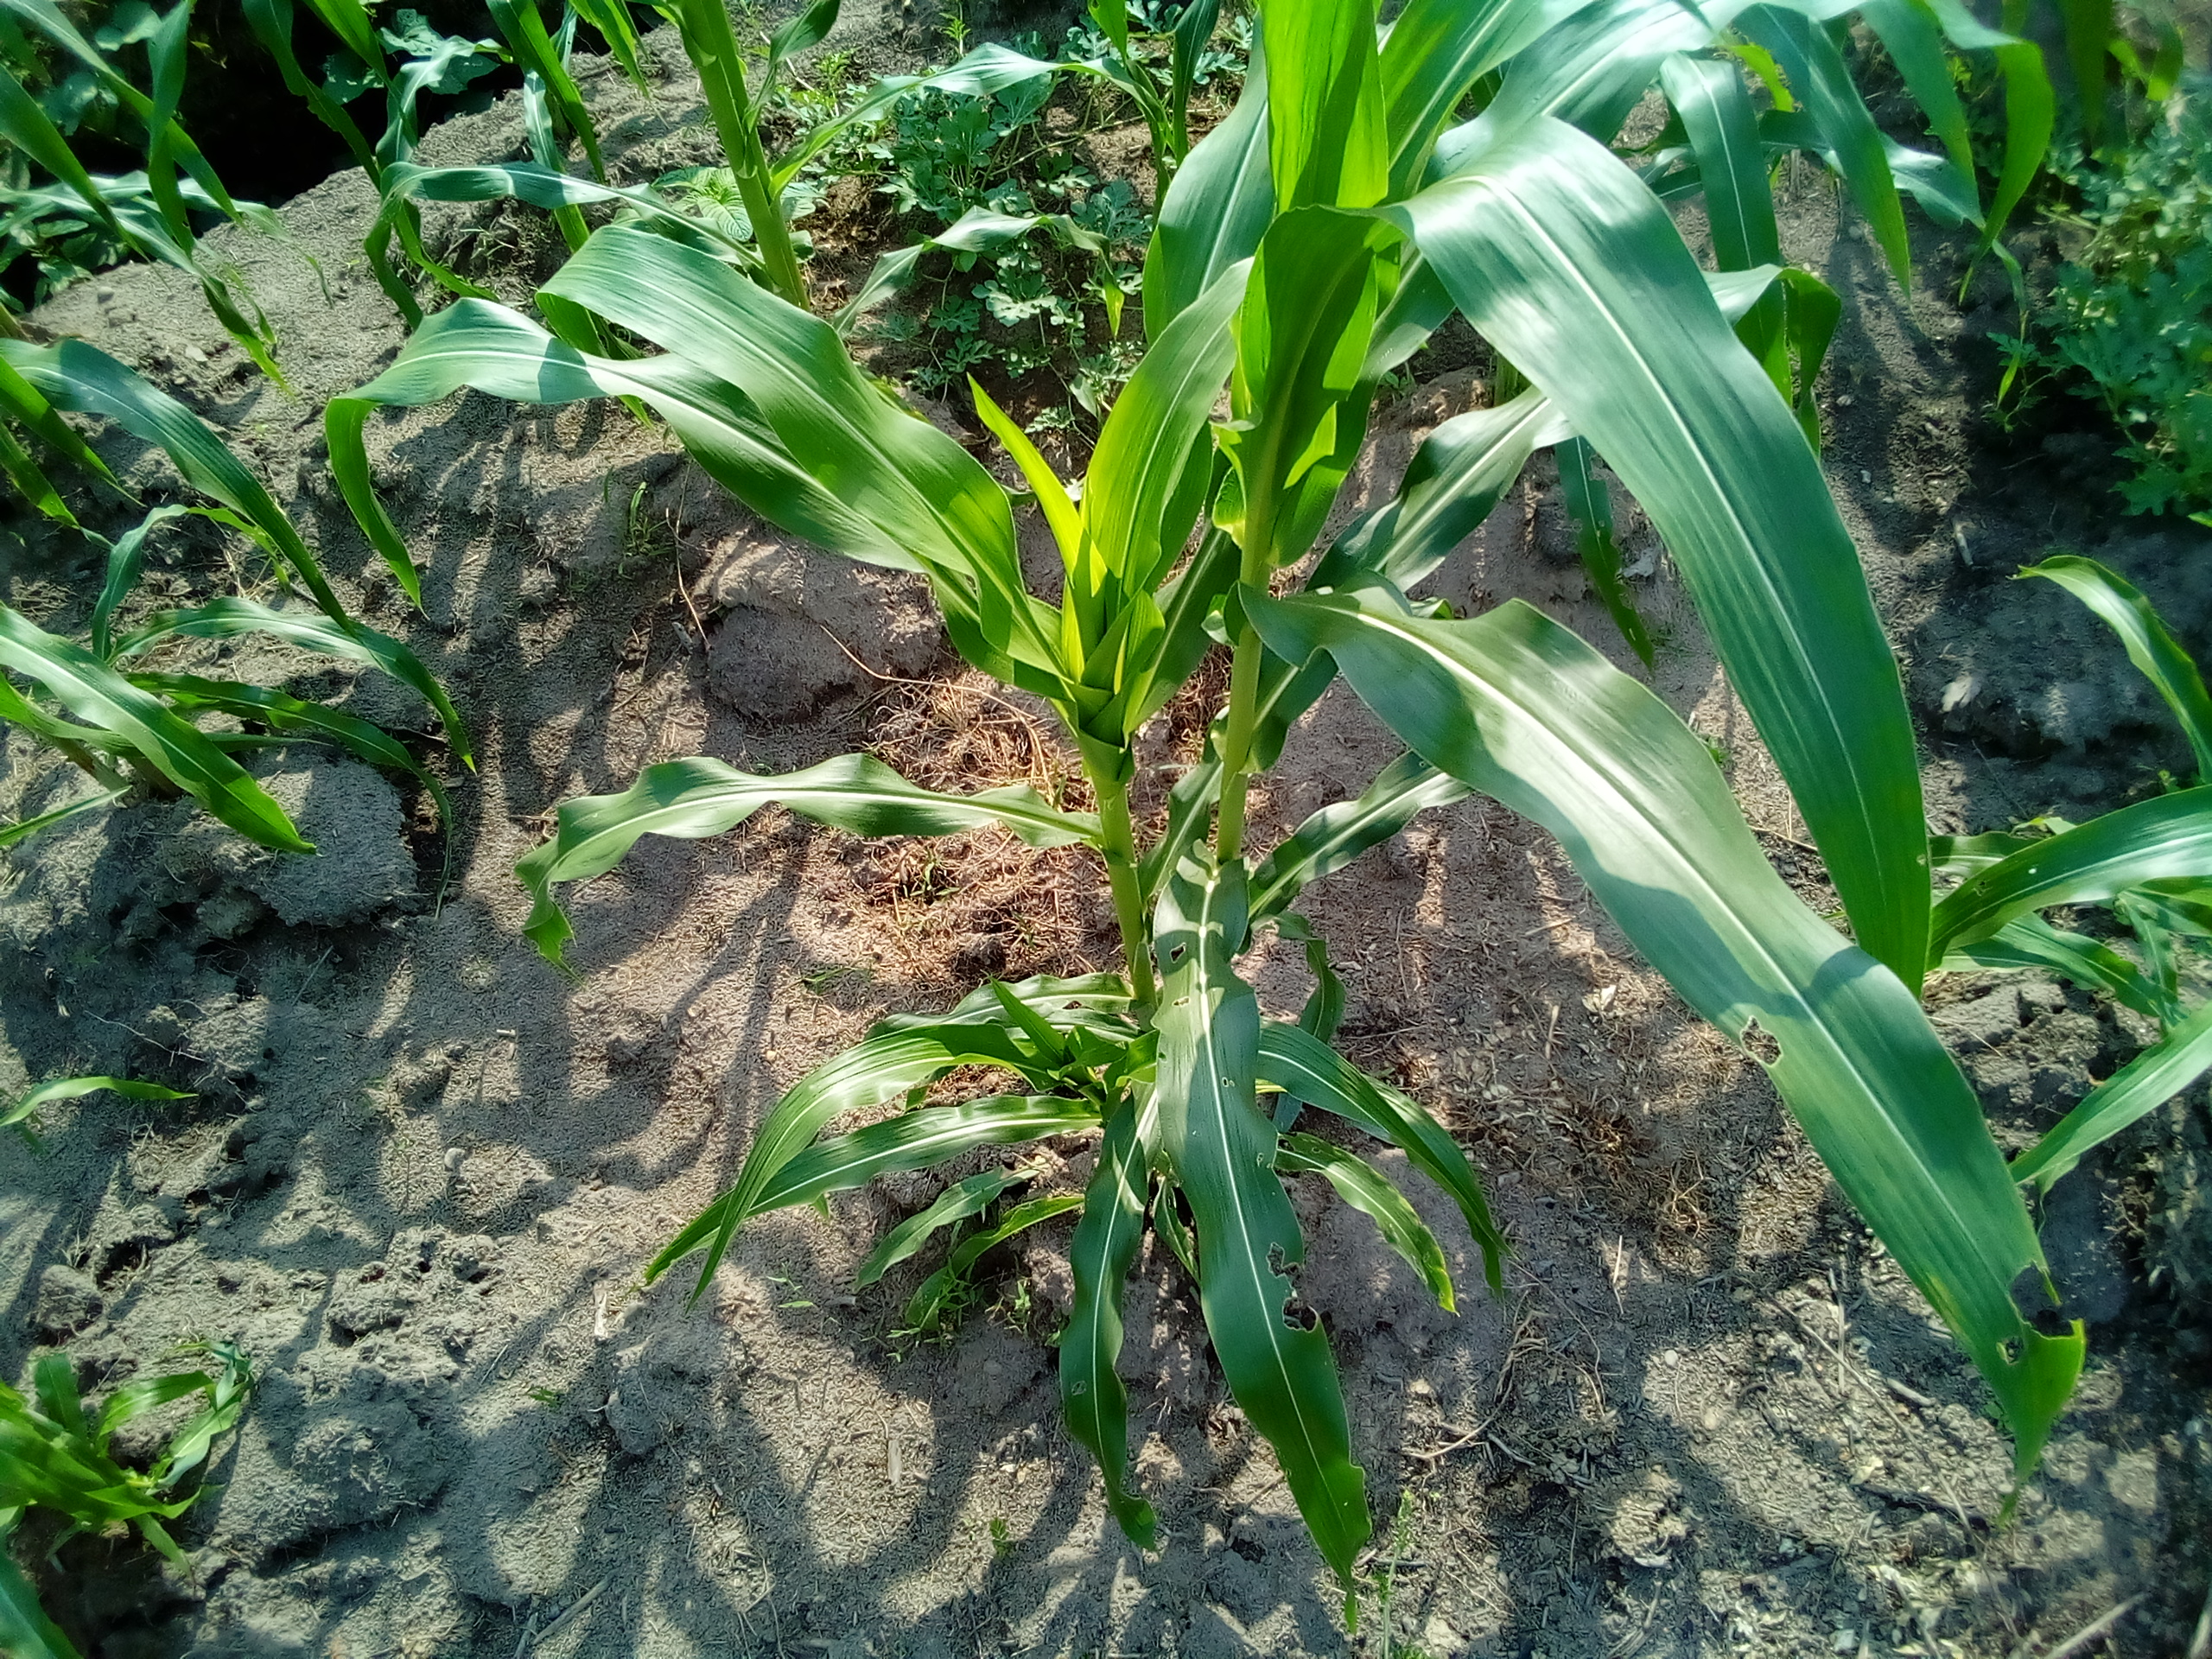
Label: zonocerus_variegatus